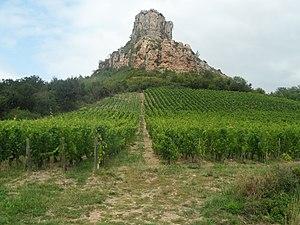
Le vignoble au pied de la Roche de Solutré in France.